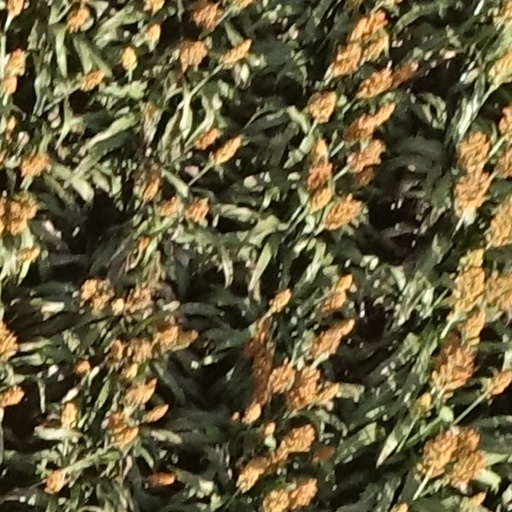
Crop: sorghum